Iskhak Razzakov

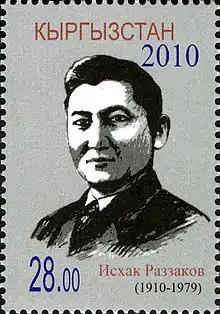
Razzakov on a 2010 Kyrgyzstan stamp

In the 1960s he fell out of Nikita Khrushchev's favor and was persecuted. He moved to Moscow with his family, where he died on 19 March 1979.